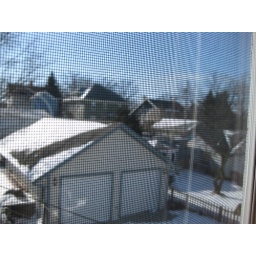
Garage. You can see a tiny little gazebo added onto house next door, there is a hot tub in there!